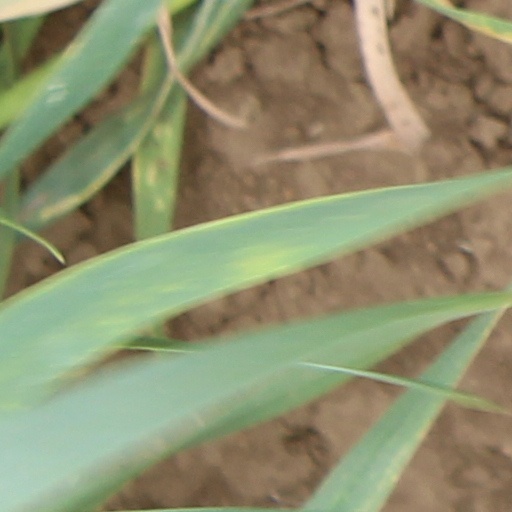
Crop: wheat